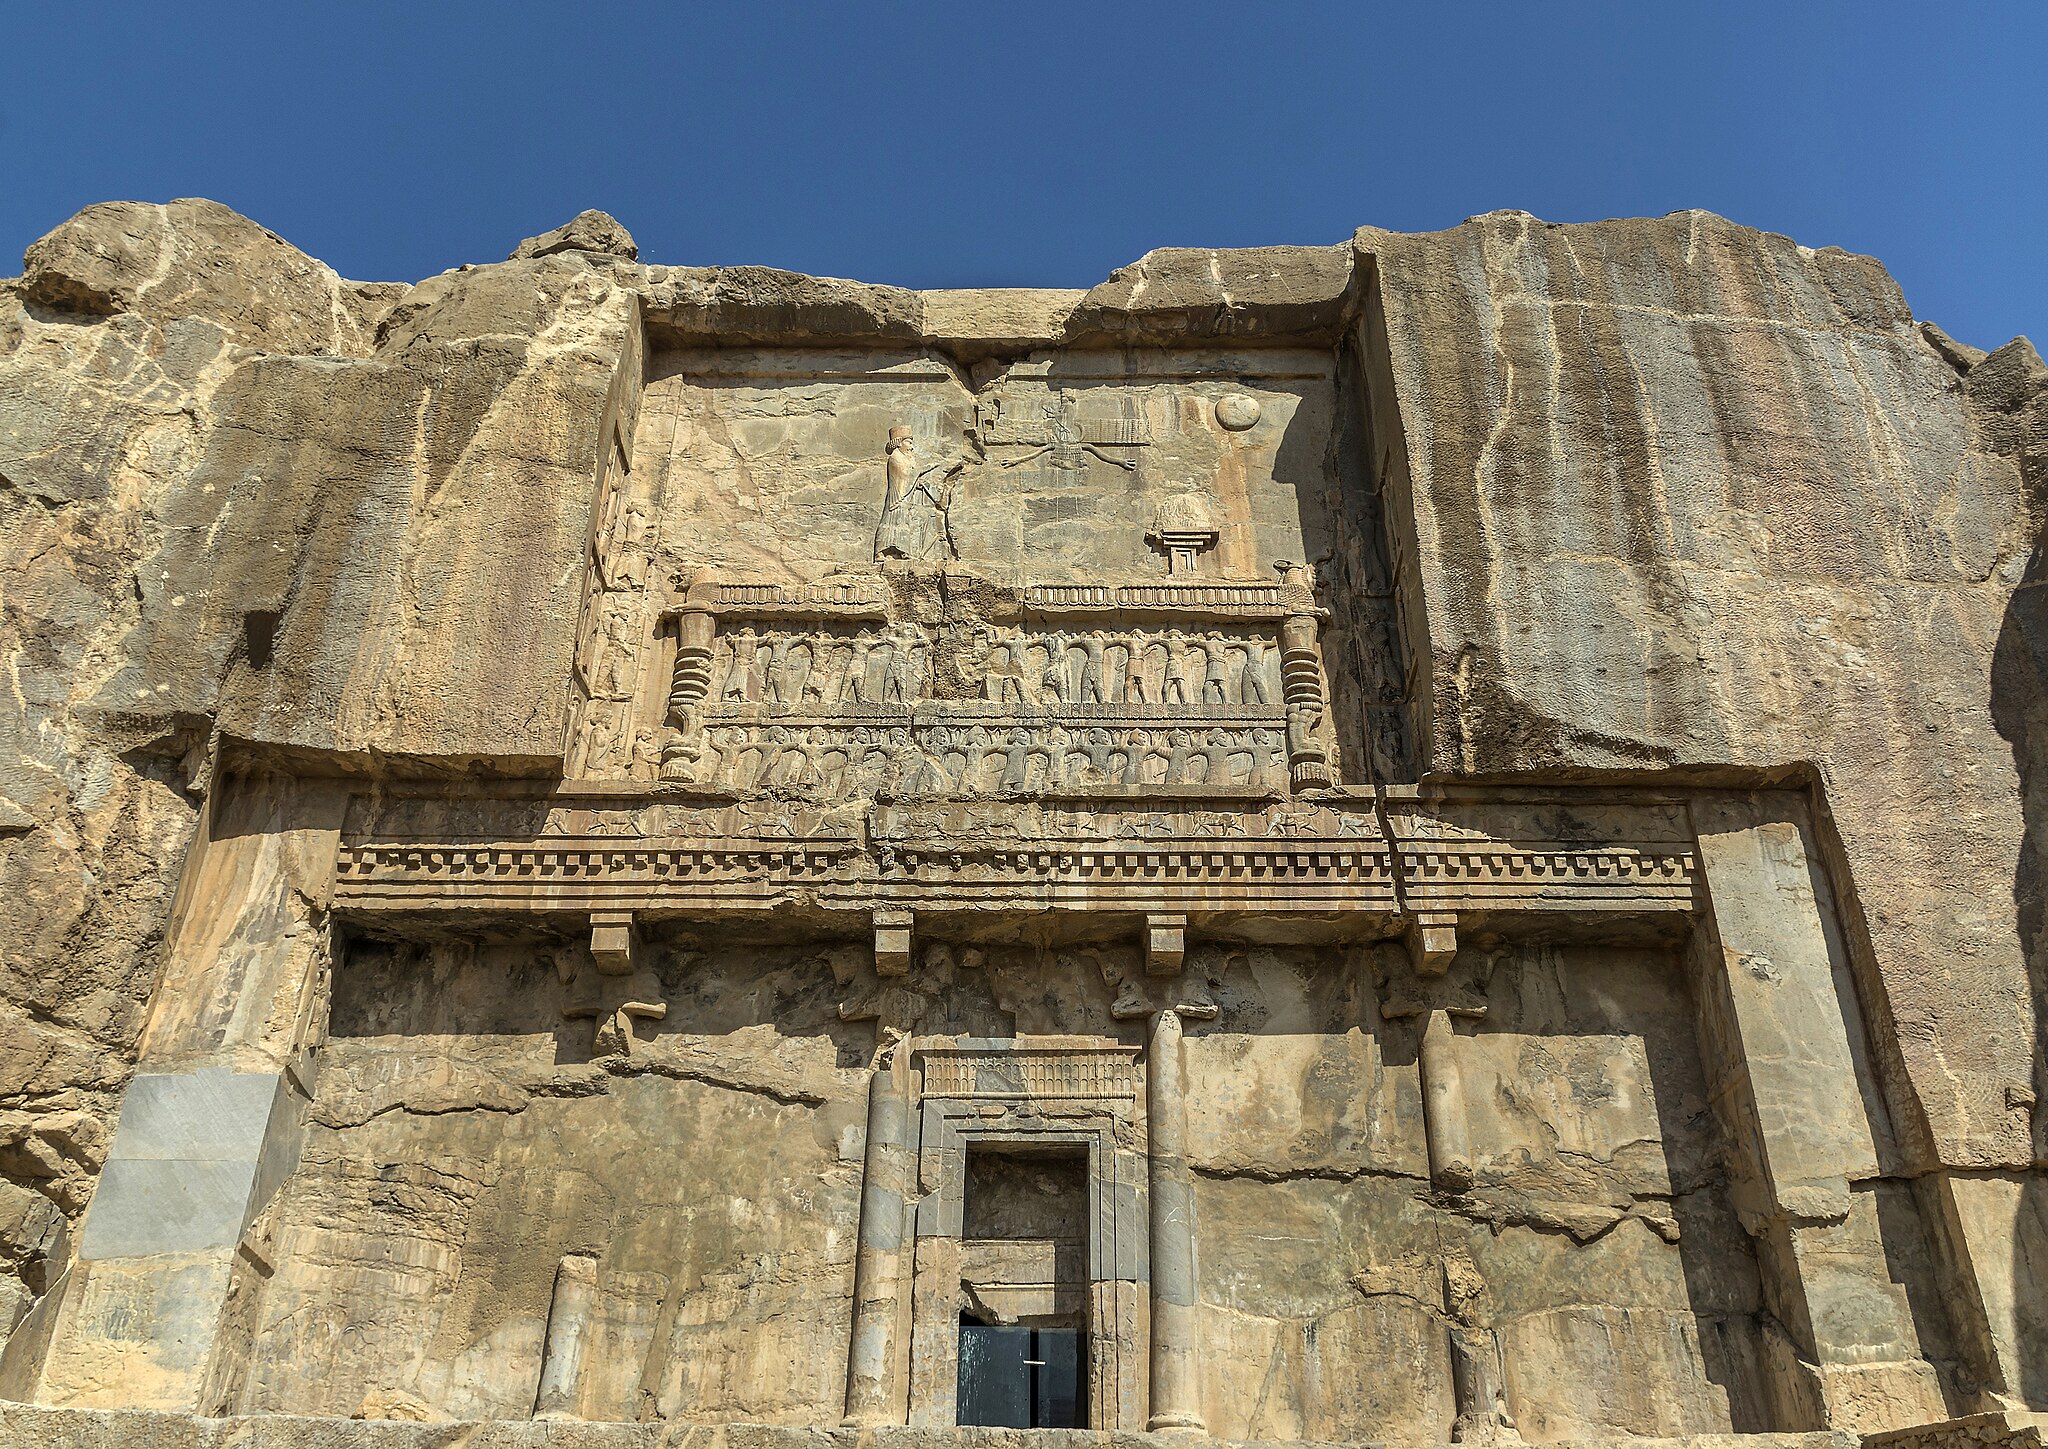
Title: Tomb of Artaxerxes III in Persepolis
Date: 2016-09-23 13:45:00
Categories: Tomb of Artaxerxes III, Self-published work, Cultural heritage monuments in Iran with known IDs, Uploaded via Campaign:wlm-ir, Images from Wiki Loves Monuments in Marvdasht, 2016 in Persepolis, Iran photographs taken on 2016-09-23, Images from Wiki Loves Monuments 2020, Images from Wiki Loves Monuments 2020 in Iran